Faedo, Trentino

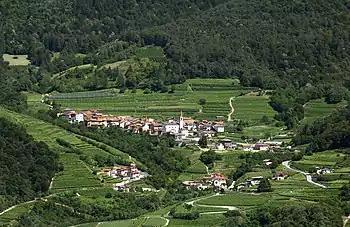
Faedo view from west

Faedo ("Faé" in local dialect) was a "comune" (municipality) in Trentino in the northern Italian region Trentino-Alto Adige/Südtirol, located about north of Trento. Faedo was annexed to the municipality of San Michele all'Adige as of 1 January 2020. As of 31 December 2004, it had a population of 566 and an area of .